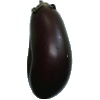
Label: eggplant